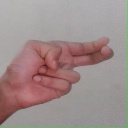
अक्षर: ह